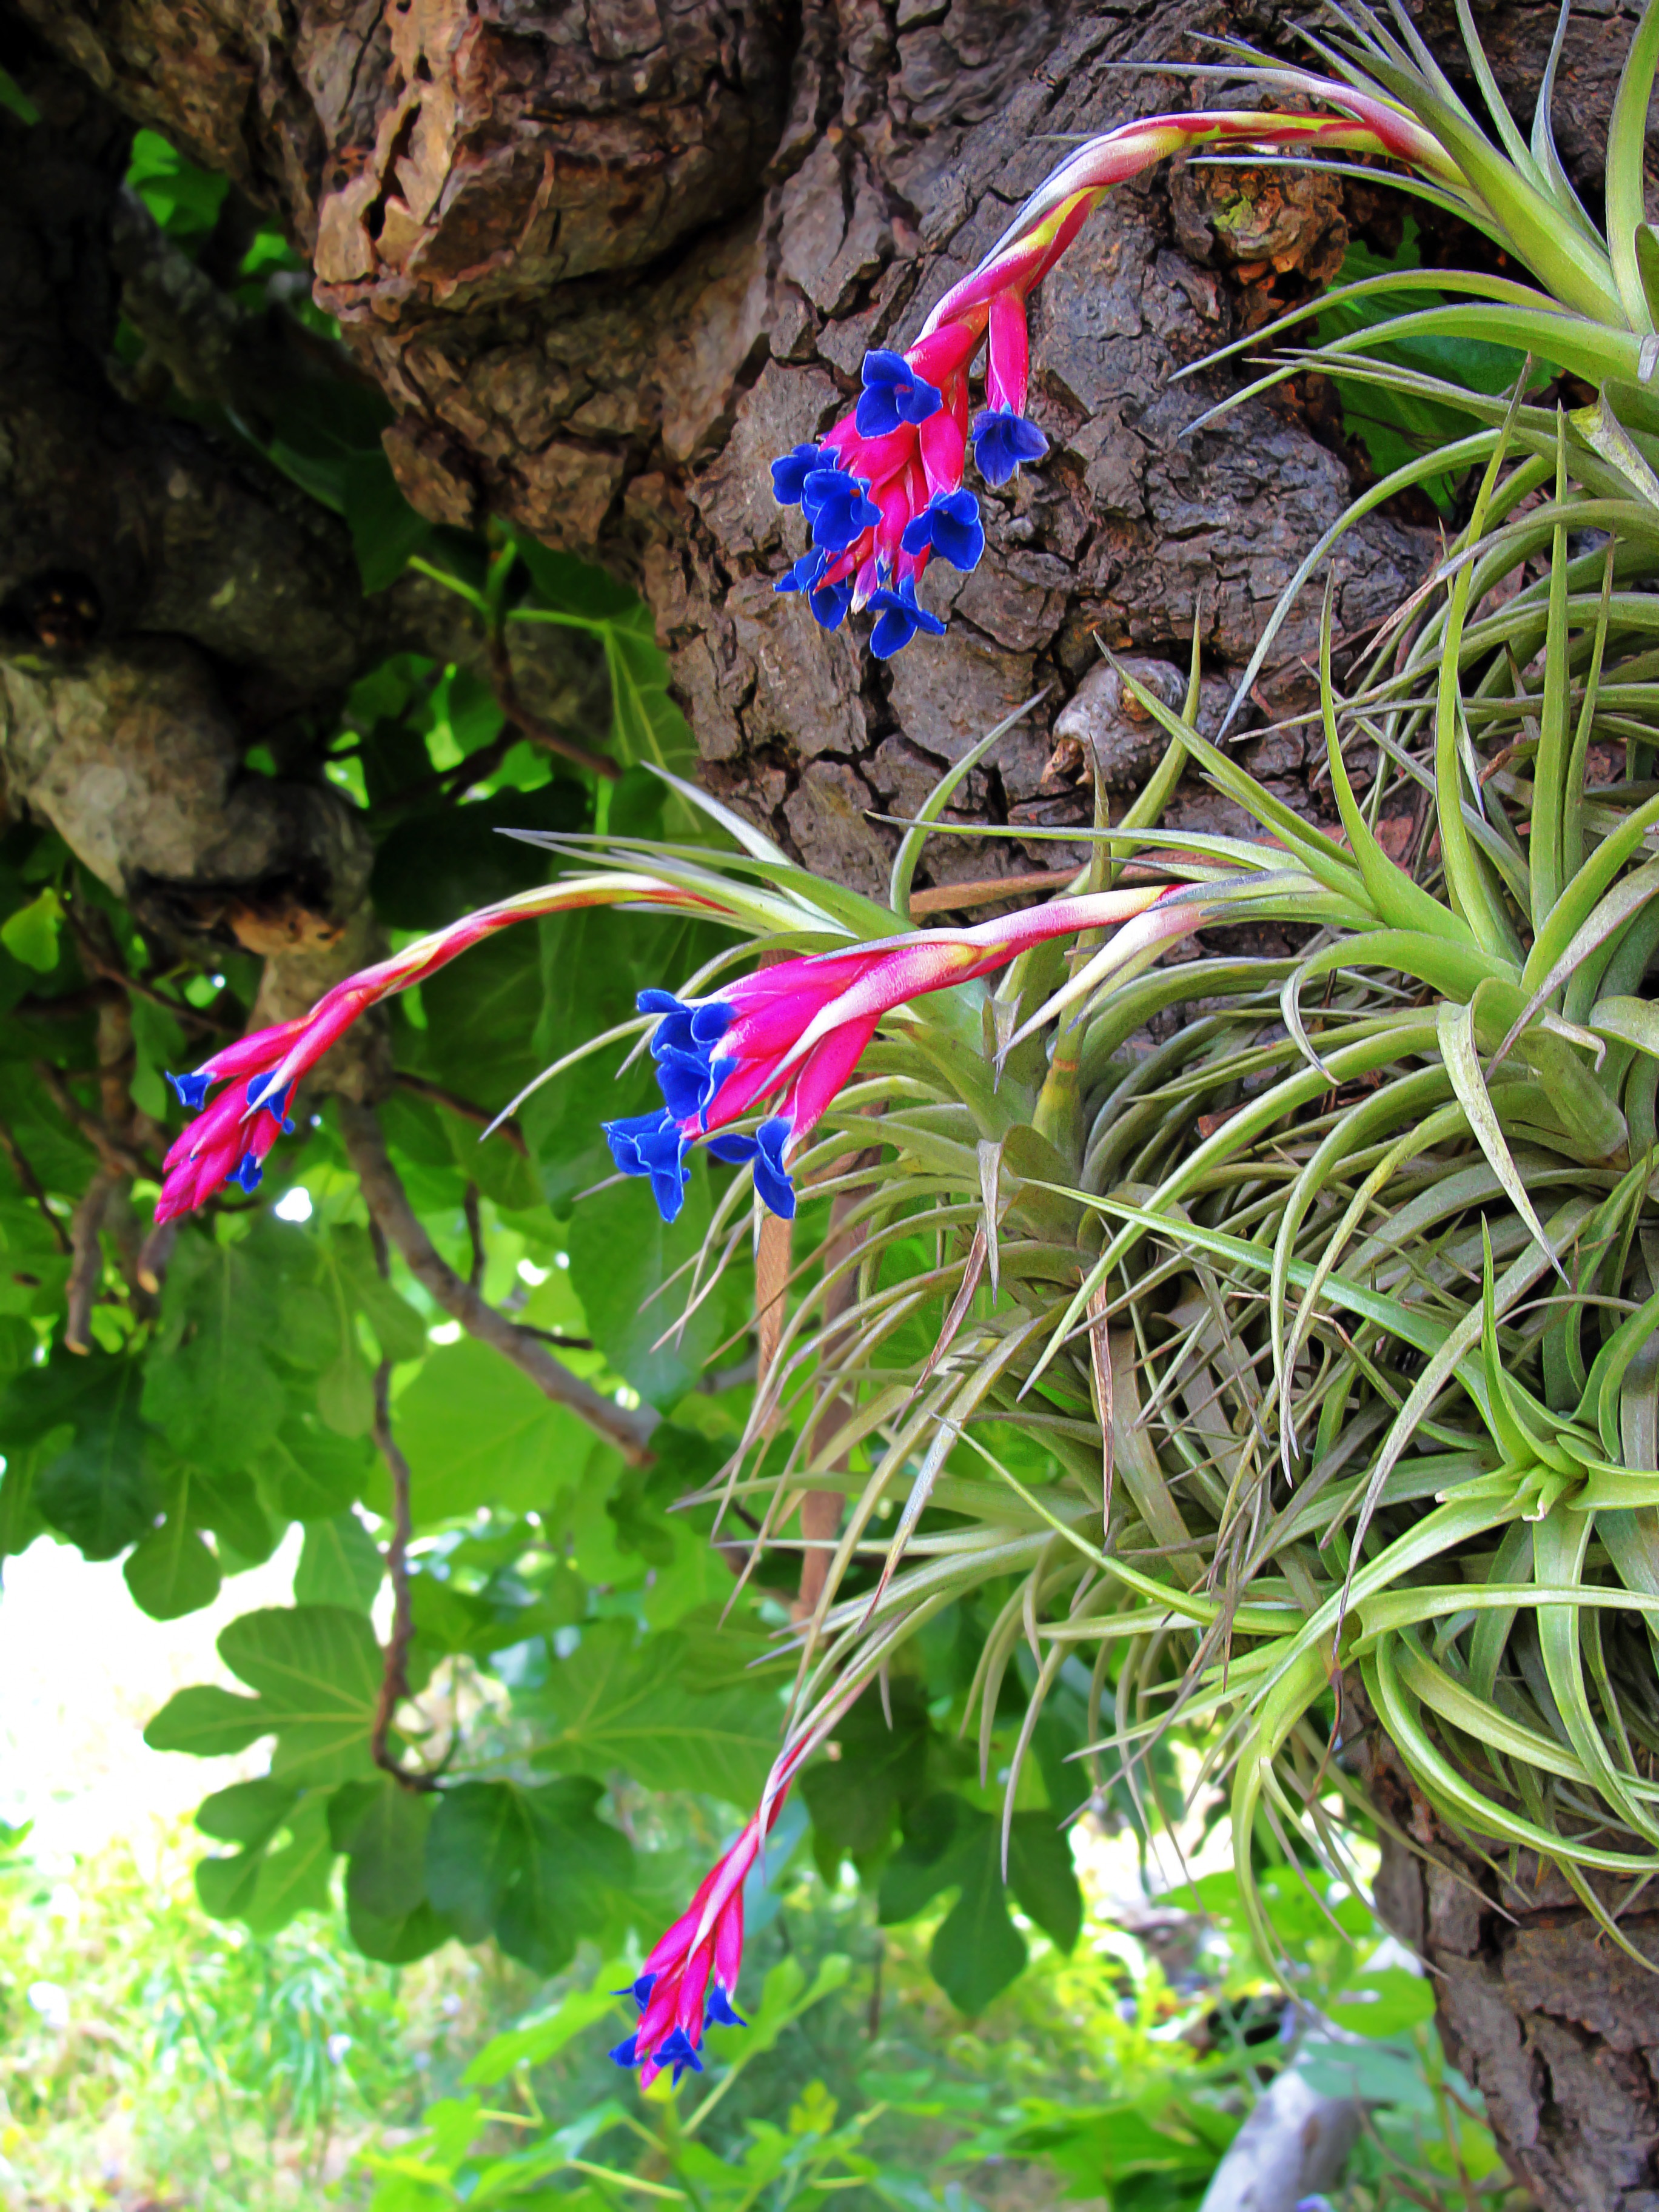
grass, plant, leaf, flower, green, jungle, botany, garden, flora, plants, wildflower, air carnation, tillandsia aeranthos